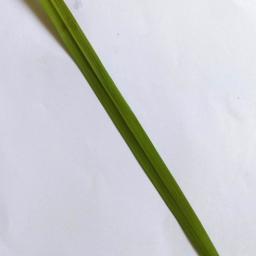
Label: Rice___Healthy